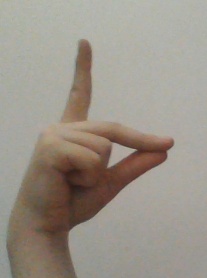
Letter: ta